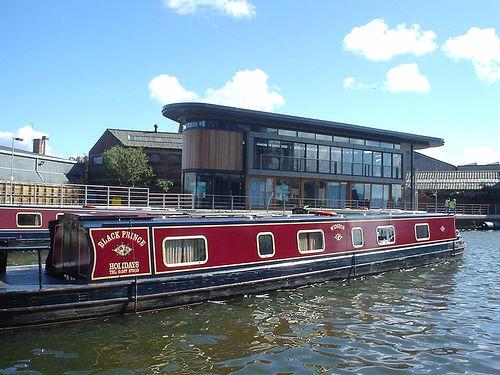
Weather: sun or clear